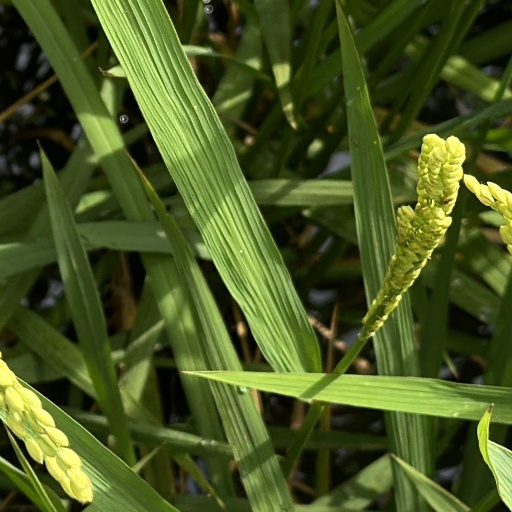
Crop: rice